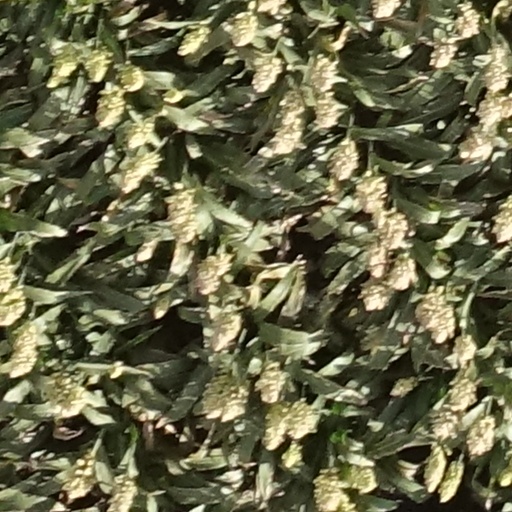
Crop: sorghum